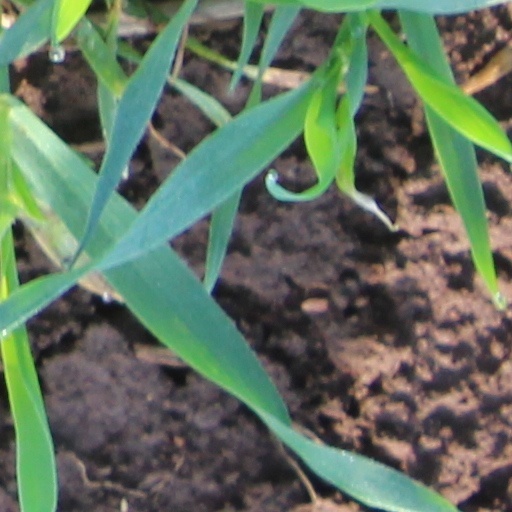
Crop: wheat